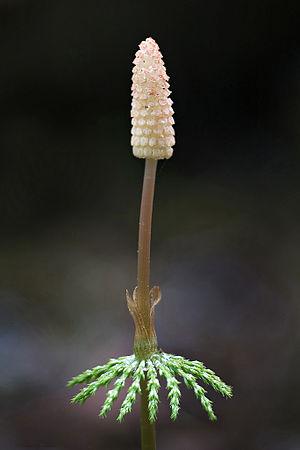
Equisetum pratense, la Prêle des prés, est une espèce végétale de la famille des Equisetaceae.